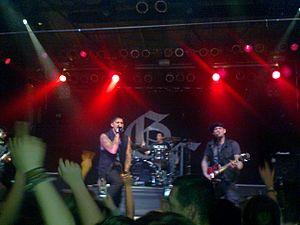
Good Charlotte est un groupe de pop punk américain, originaire de Waldorf, dans le Maryland. Il est formé en 1996 par les frères jumeaux Benji et Joel Madden. Le nom du groupe est tiré du livre Good Charlotte: The Girls of Good Day Orphanage, écrit par Carol Beach York.
Cet article dresse une liste de jumeaux célèbres, laquelle inclut aussi des naissances multiples, des frères ou sœurs siamois, de célèbres jumeaux contemporains, des jumeaux sportifs, des jumeaux mythologiques, des jumeaux historiques, des jumeaux fictifs, des célébrités ayant un jumeau et des records établis par des jumeaux.